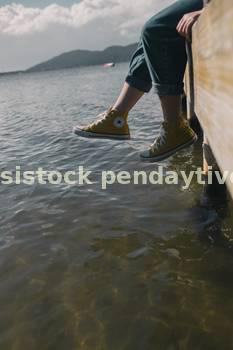
Label: Watermark